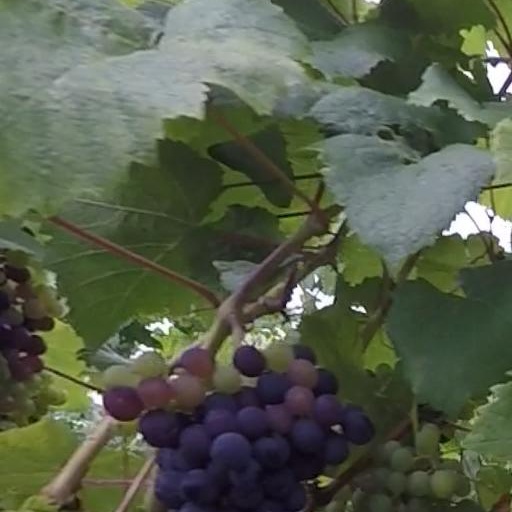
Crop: grape